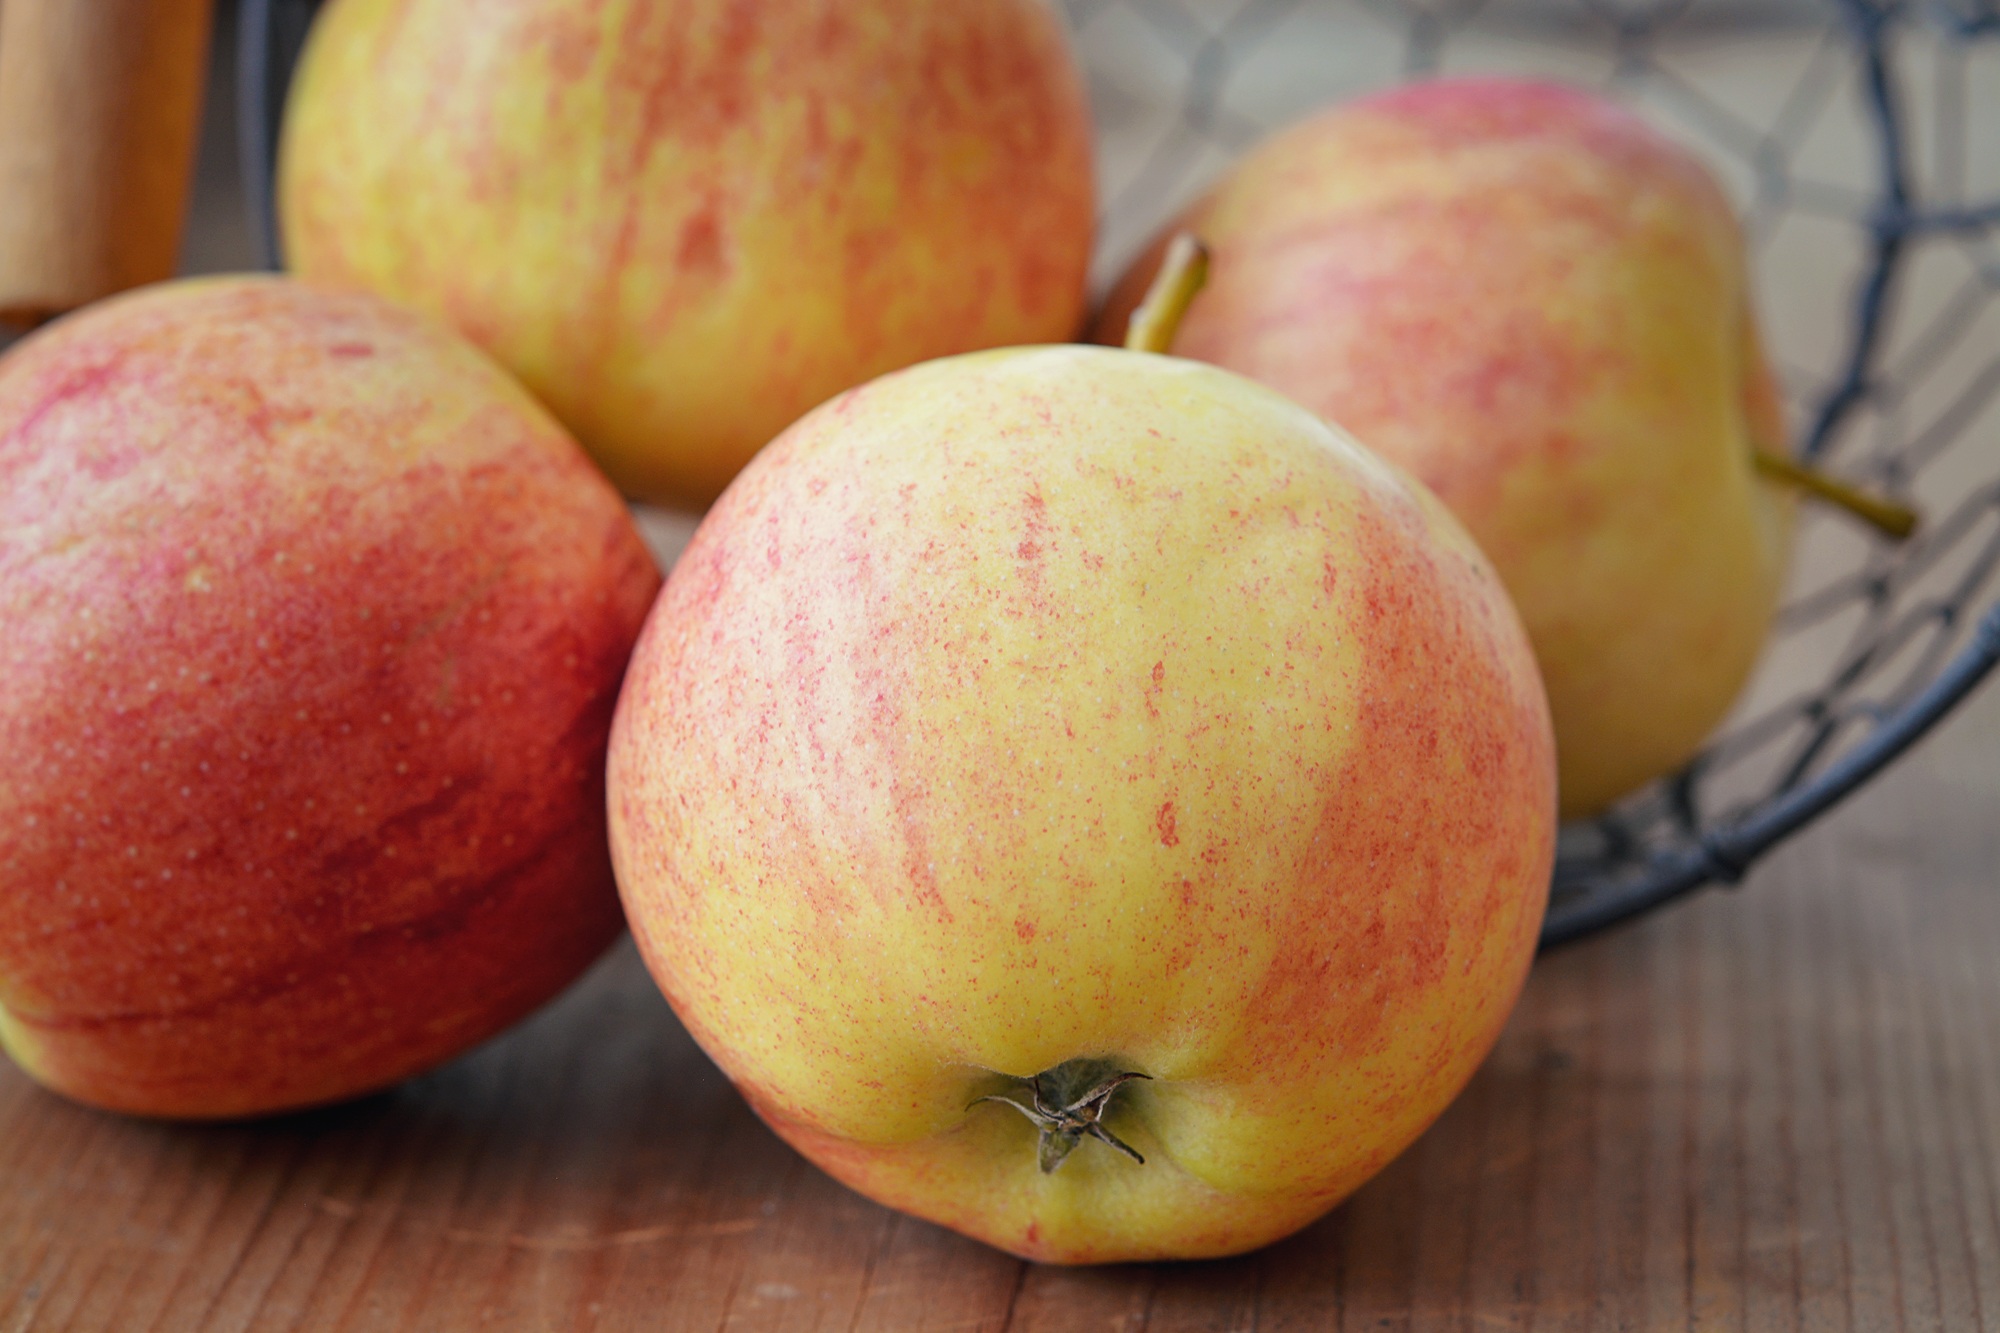
apple, plant, fruit, food, produce, healthy, close, eat, nutrition, peach, vitamins, frisch, natural product, bio, country life, flowering plant, rose family, nectarine, bio apple, land plant, rose order